Francesco Cergoli

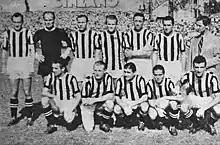
Francesco Cergoli (back row, first from left) as part of Juventus in 1947

Francesco Cergoli (October 22, 1921 – 2000) was an Italian professional football player and coach.